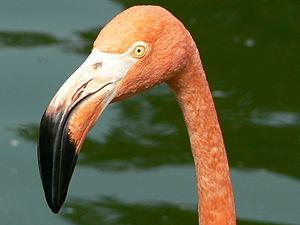
La microphagie suspensivore est un mode d'alimentation qui consiste à se nourrir d'organismes de très petite taille ou de particules organiques alimentaires en les filtrant du milieu aquatique dans lesquelles ils sont en suspension.